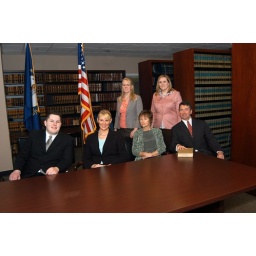
Our law office staff in law library